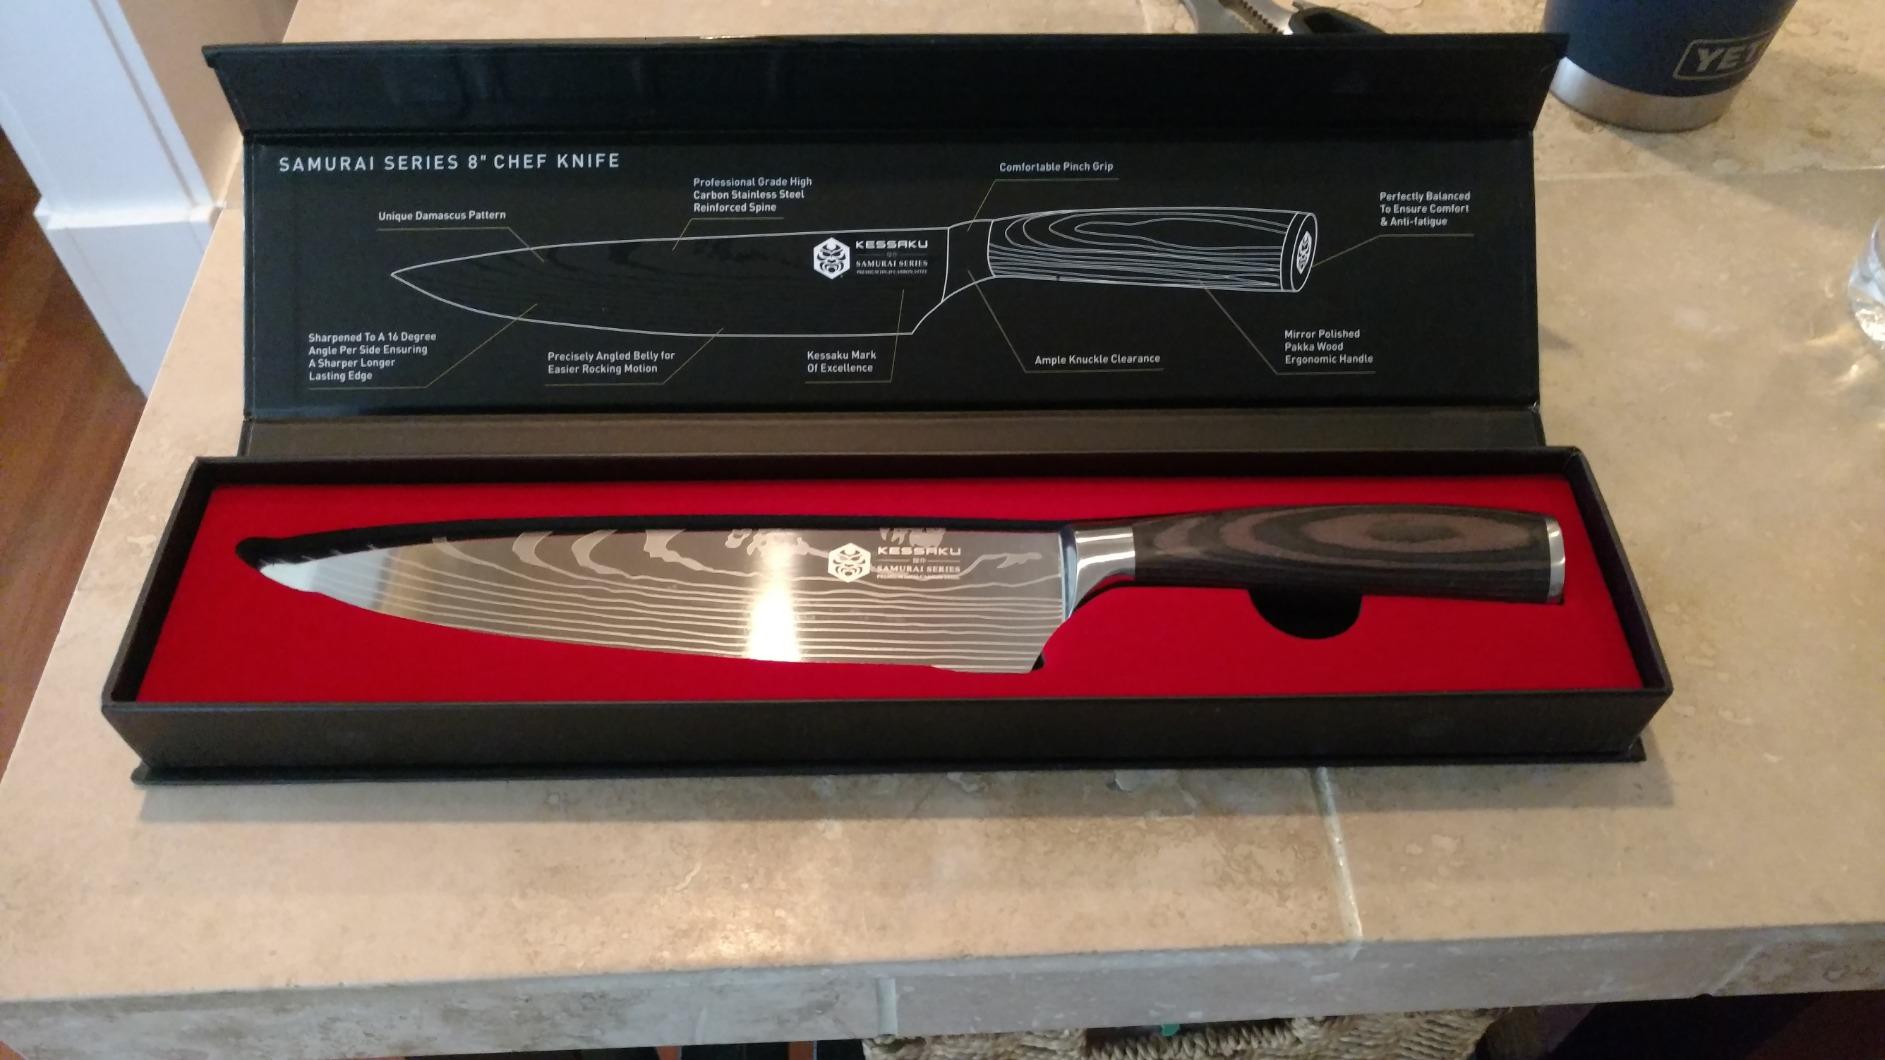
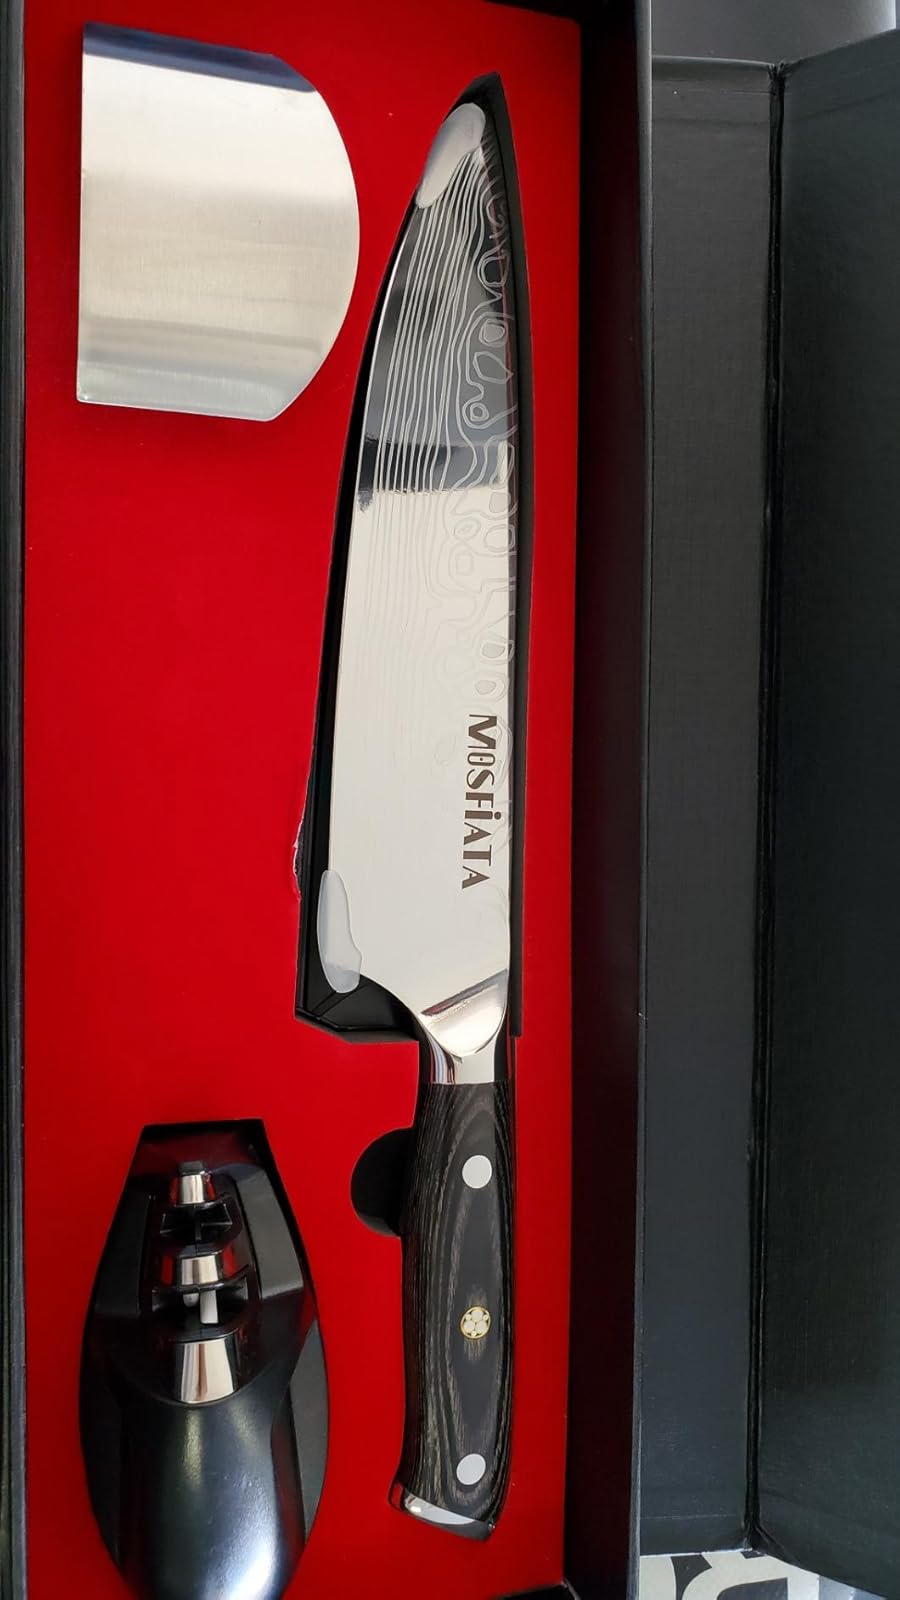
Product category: items_knife
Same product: no